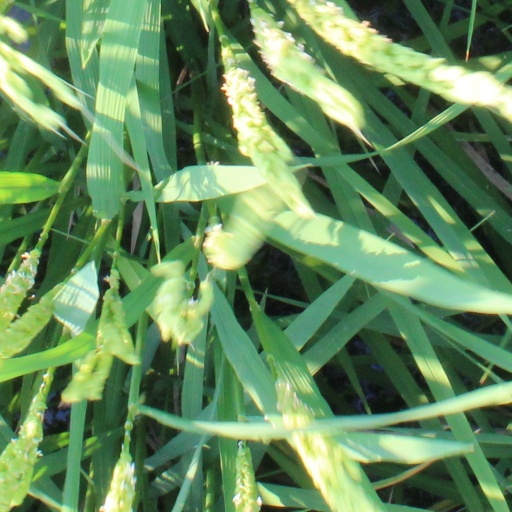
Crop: rice